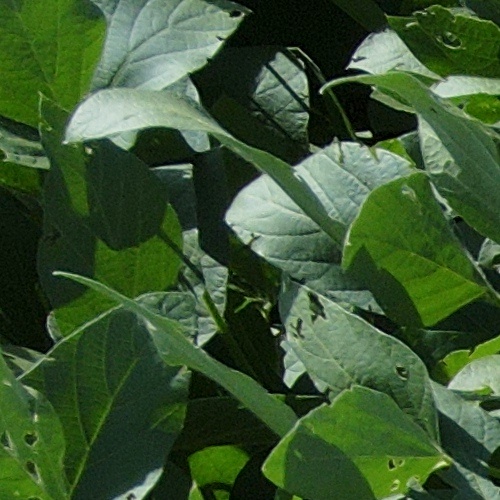
Label: Caterpillar